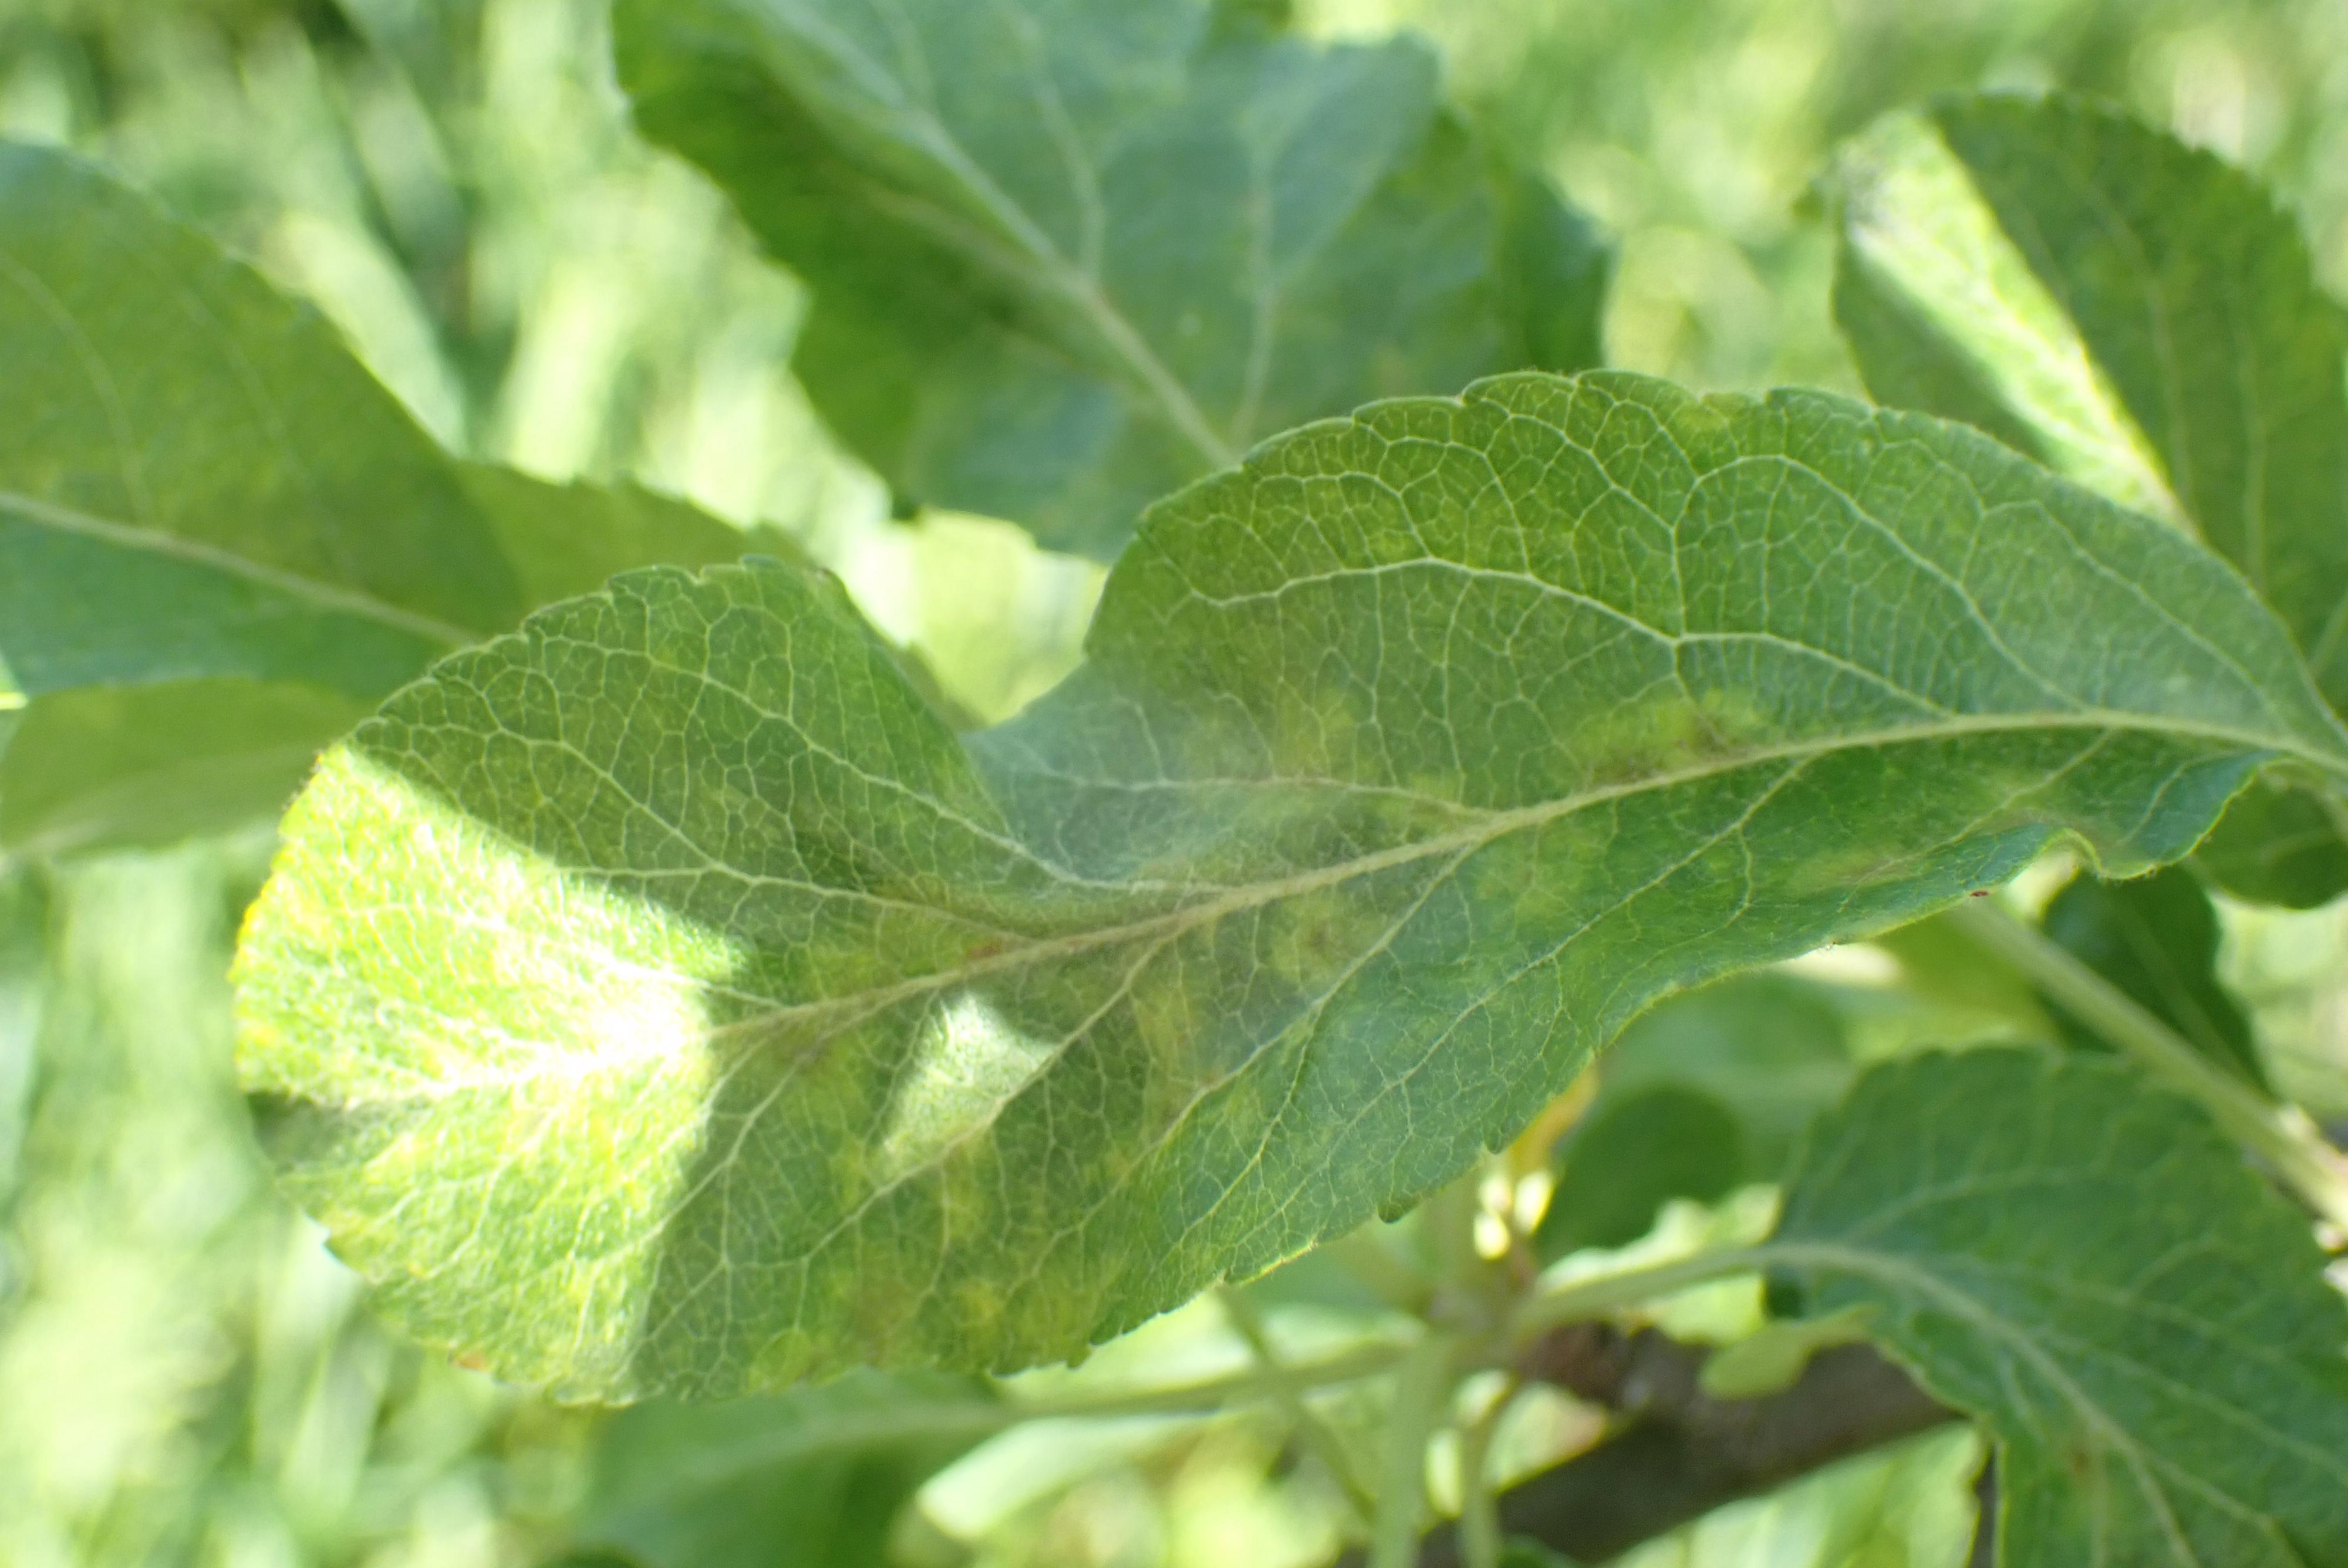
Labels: scab